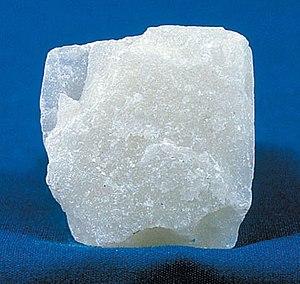
Un désodorant ou déodorant est un produit cosmétique destiné à masquer les mauvaises odeurs corporelles. L’antitranspirant masque aussi ces mauvaises odeurs et freine le flux de transpiration.